Gettysburg Address

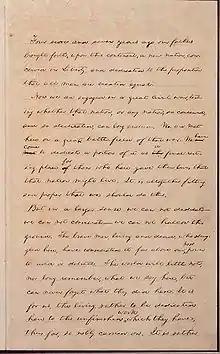
John Hay's copy of the address, including Lincoln's handwritten corrections

The Hay copy of the address was first announced to the public in 1906, following a search for the original manuscript of the address. It was found among the papers of John Hay. The Hay copy differs somewhat from the manuscript of the address described by Nicolay in his article, and includes several omissions and insertions made by Lincoln, including omissions critical to the basic meaning of the sentence, not simply words that would be added by Lincoln to strengthen or clarify their meaning. In this copy of the address, like the Nicolay copy, the words "under God" are not present.